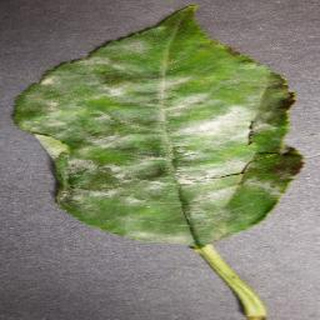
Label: cherry_powdery_mildew